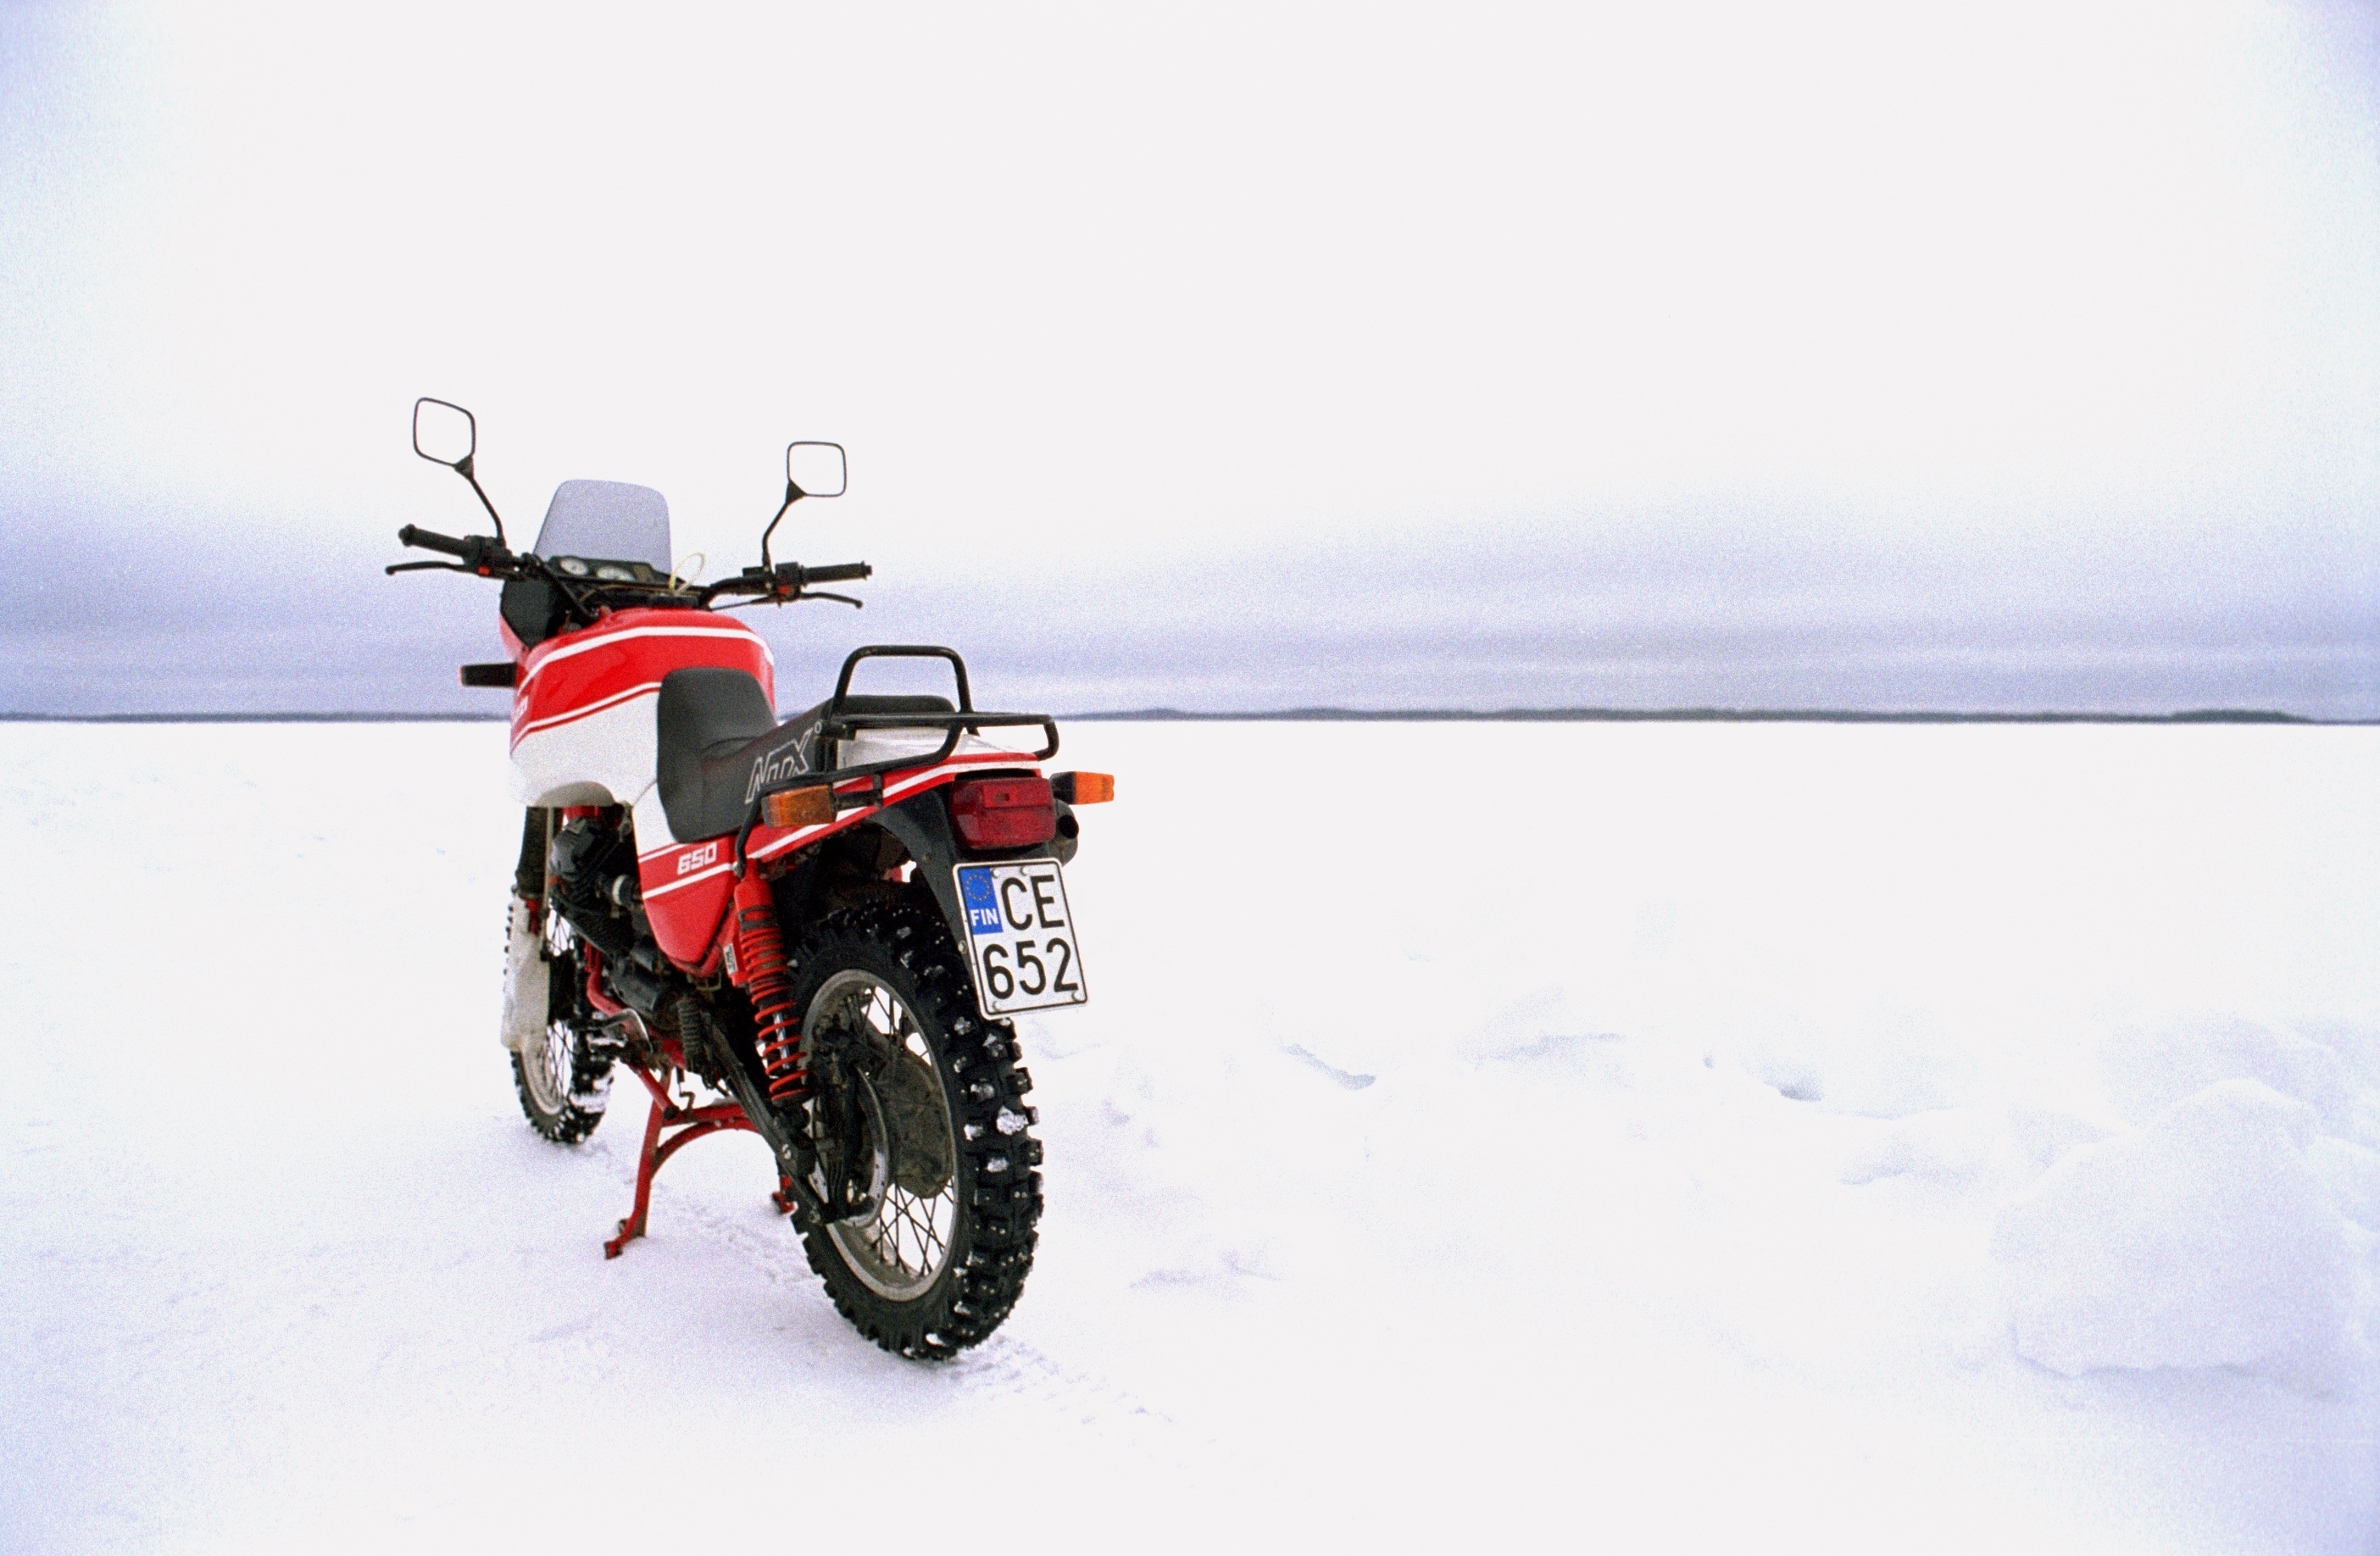
winter, car, ice, vehicle, motorcycle, racing, motorsport, motorcycling, land vehicle, automobile make